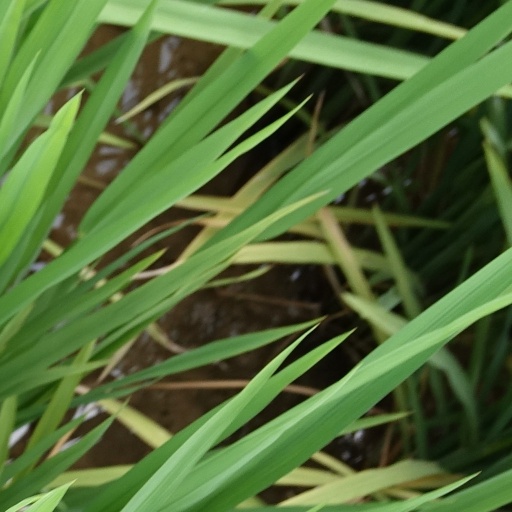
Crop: rice